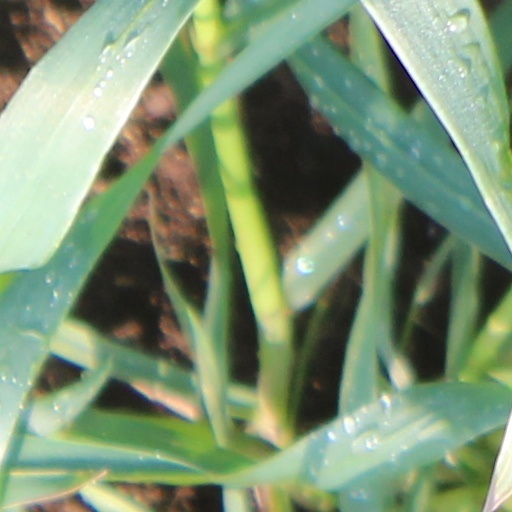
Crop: wheat